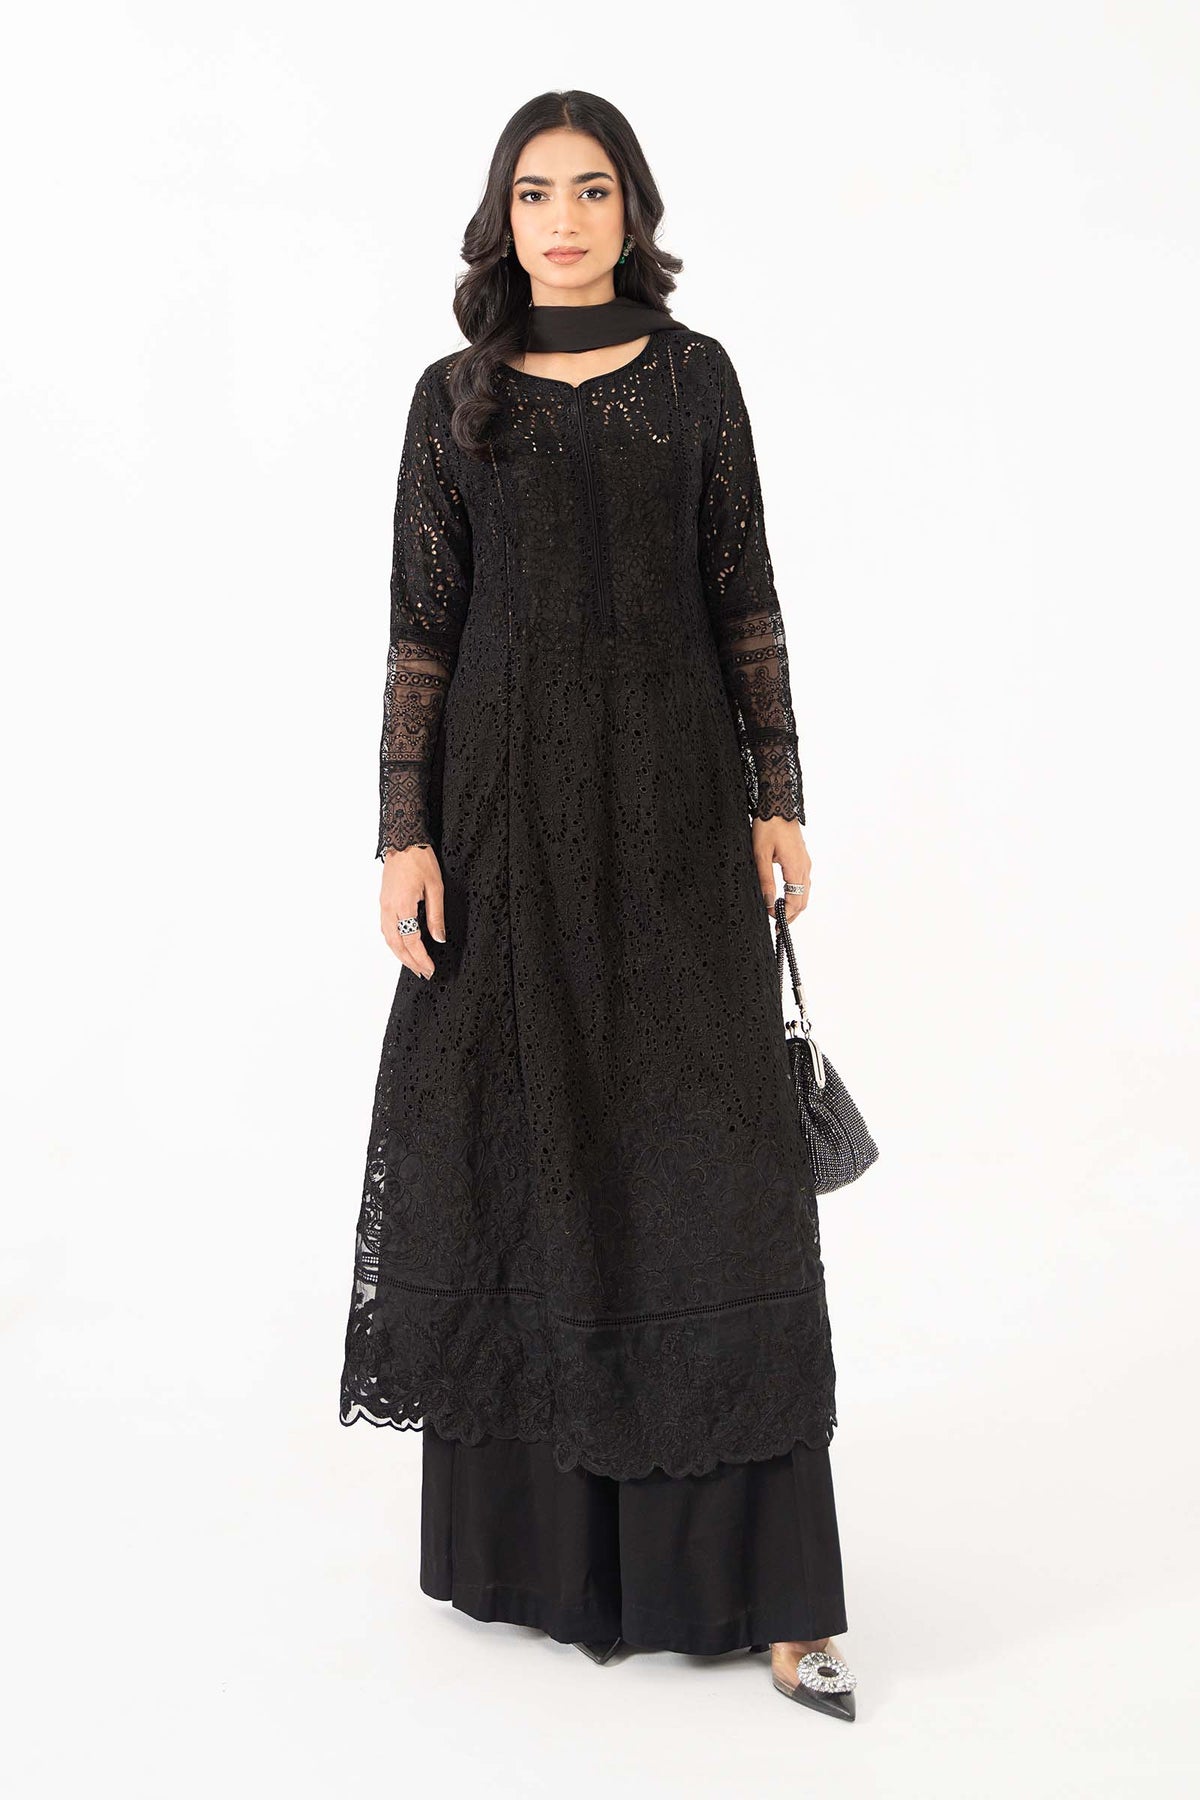
black karim long kurta